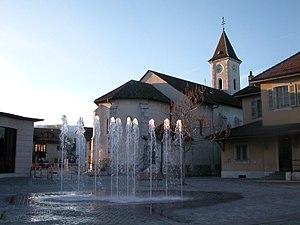
Place du village de Meyrin
Meyrin est une ville et une commune suisse située dans le canton de Genève. Elle est la quatrième ville la plus peuplée du canton après Genève, Vernier et Lancy.